Ashio Copper Mine

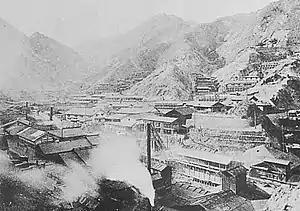
Ashio Copper Mine circa 1895

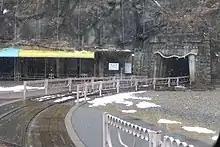
Contemporary photograph of the mine entrance, 2015

The was a copper mine located in the town of Ashio, Tochigi (now part of the city of Nikkō, Tochigi), in the northern Kantō region of Japan. It was the site of Japan's first major pollution disaster in the 1880s and the scene of the 1907 miners' riots. The pollution disaster led to the birth of the Japanese environmental movement and the 1897 Third Mine Pollution Prevention Order. It also triggered changes in the mine's operations, which had played a role in the 1907 riots, part of a string of mining disputes in 1907. During World War II the mine was worked by POW forced labour.